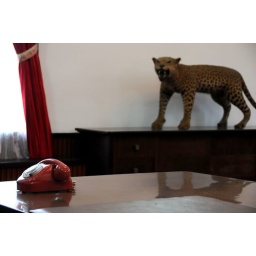
when the red phone rings in the middle of the night